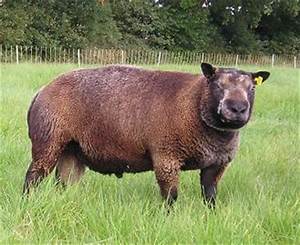
Label: sheep